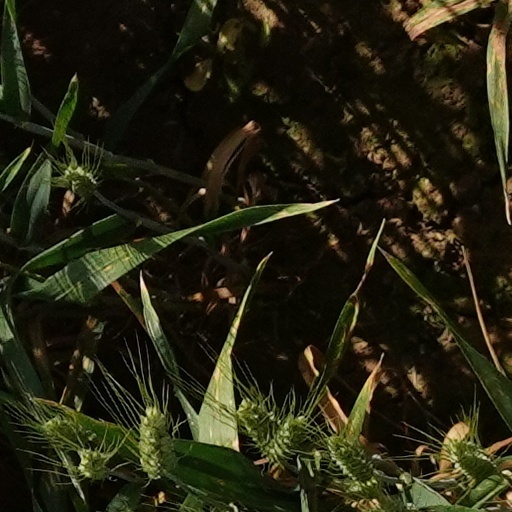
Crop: wheat